Darkest Dungeon

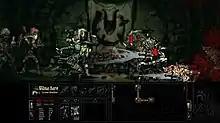
In-game screenshot of a typical battle scene. The character in the foreground is performing her combat animation against the enemy party on the right.

"Darkest Dungeon" is a roguelike role-playing game in which the player manages a roster of heroes and adventurers to explore these dungeons and fight the creatures within. Prior to entering a dungeon, the player can use facilities in the Hamlet, the game's "hub-town" near the mansion to manage a roster of heroes and inventory. The facilities can be used to reduce stress, recruit new heroes, upgrading character stats, buying new items, and curing them. Each hero belongs to one of fifteen character classes, and has their own statistics and skills that can be upgraded over time. If a hero dies while exploring a dungeon, that hero is lost for good.